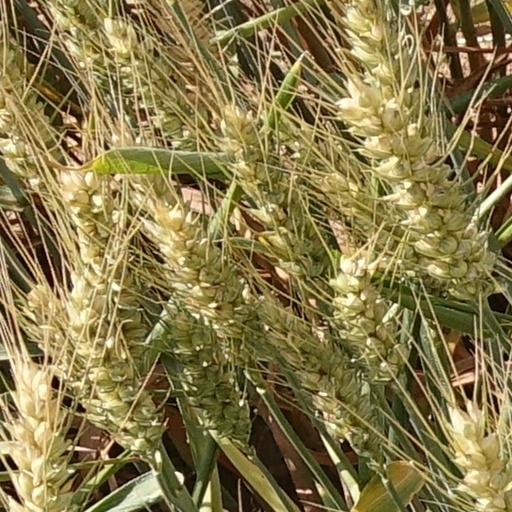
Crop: wheat